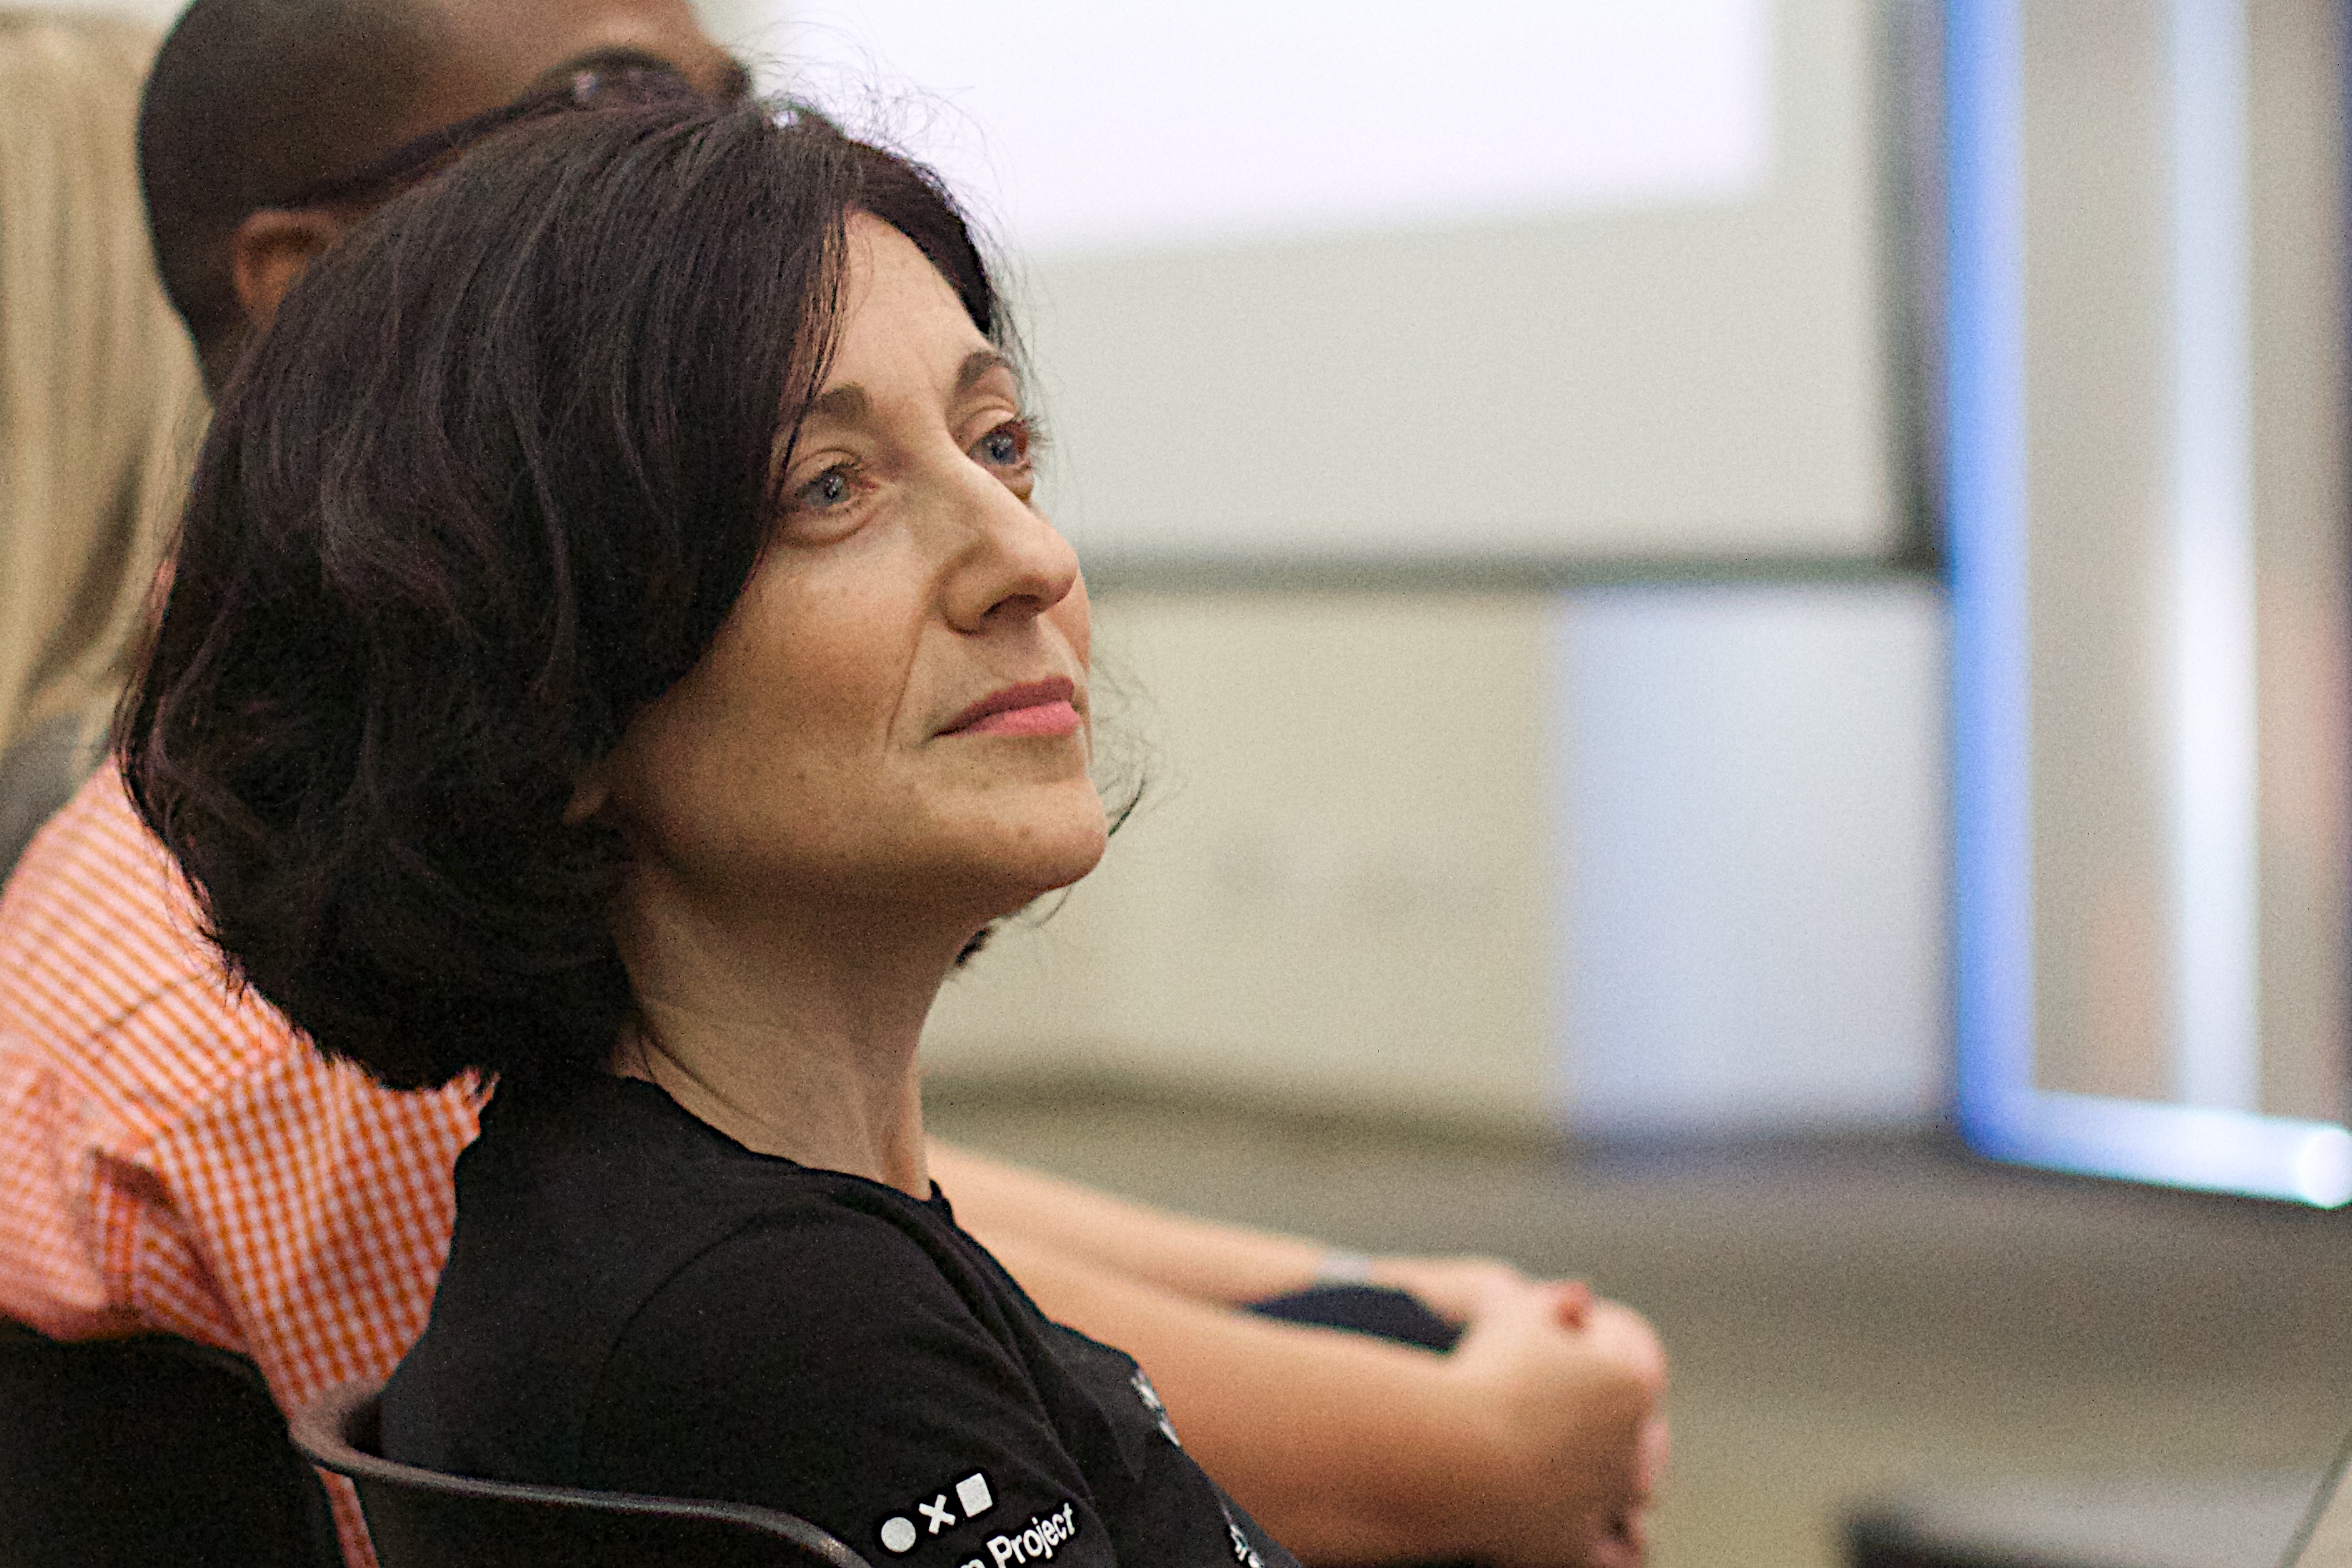
person, conversation, 2016dml